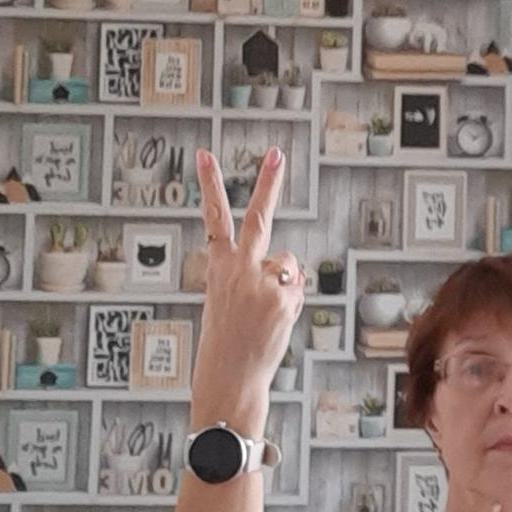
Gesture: peace_inverted